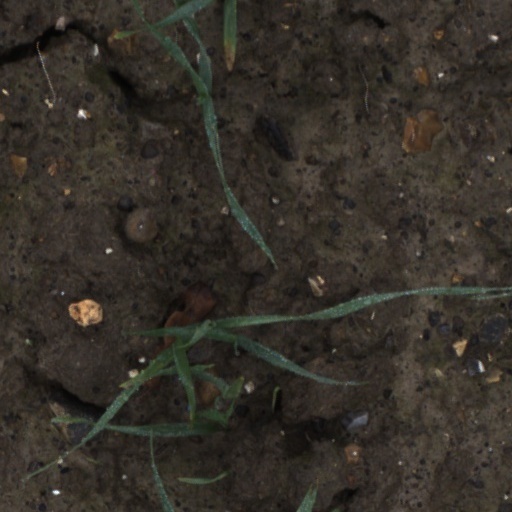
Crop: wheat